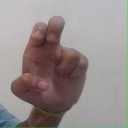
अक्षर: अ